Tusiata Avia

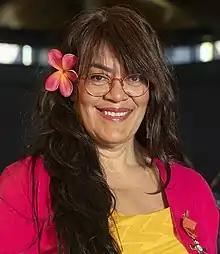
Avia in 2020

Donna Tusiata Avia (born 1966) is a New Zealand poet and children's author. She has been recognised for her work through receiving a 2020 Queen's Birthday Honour and in 2021 her collection "The Savage Coloniser" won the Mary and Peter Biggs Award for Poetry at the Ockham New Zealand Book Awards. "The Savage Coloniser" and her previous work "Wild Dogs Under My Skirt" have been turned into live stage plays presented in a number of locations.